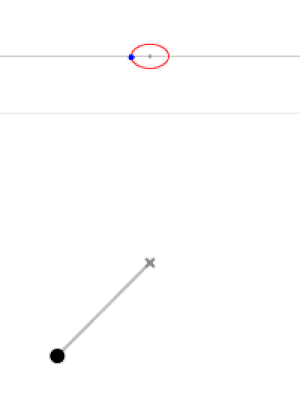
Un oscillateur harmonique est un oscillateur idéal dont l'évolution au cours du temps est décrite par une fonction sinusoïdale, dont la fréquence ne dépend que des caractéristiques du système et dont l'amplitude est constante. L'intérêt d'un tel modèle est qu'il décrit l'évolution de n'importe quel système physique au voisinage d'une position d'équilibre stable, ce qui en fait un outil transversal utilisé dans de nombreux domaines : mécanique, électricité et électronique, optique.